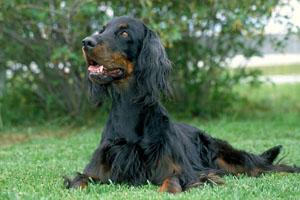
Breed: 228-n000085-Gordon_setter